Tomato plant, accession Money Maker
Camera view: bottom (45 deg); turntable rotation: 210 degrees
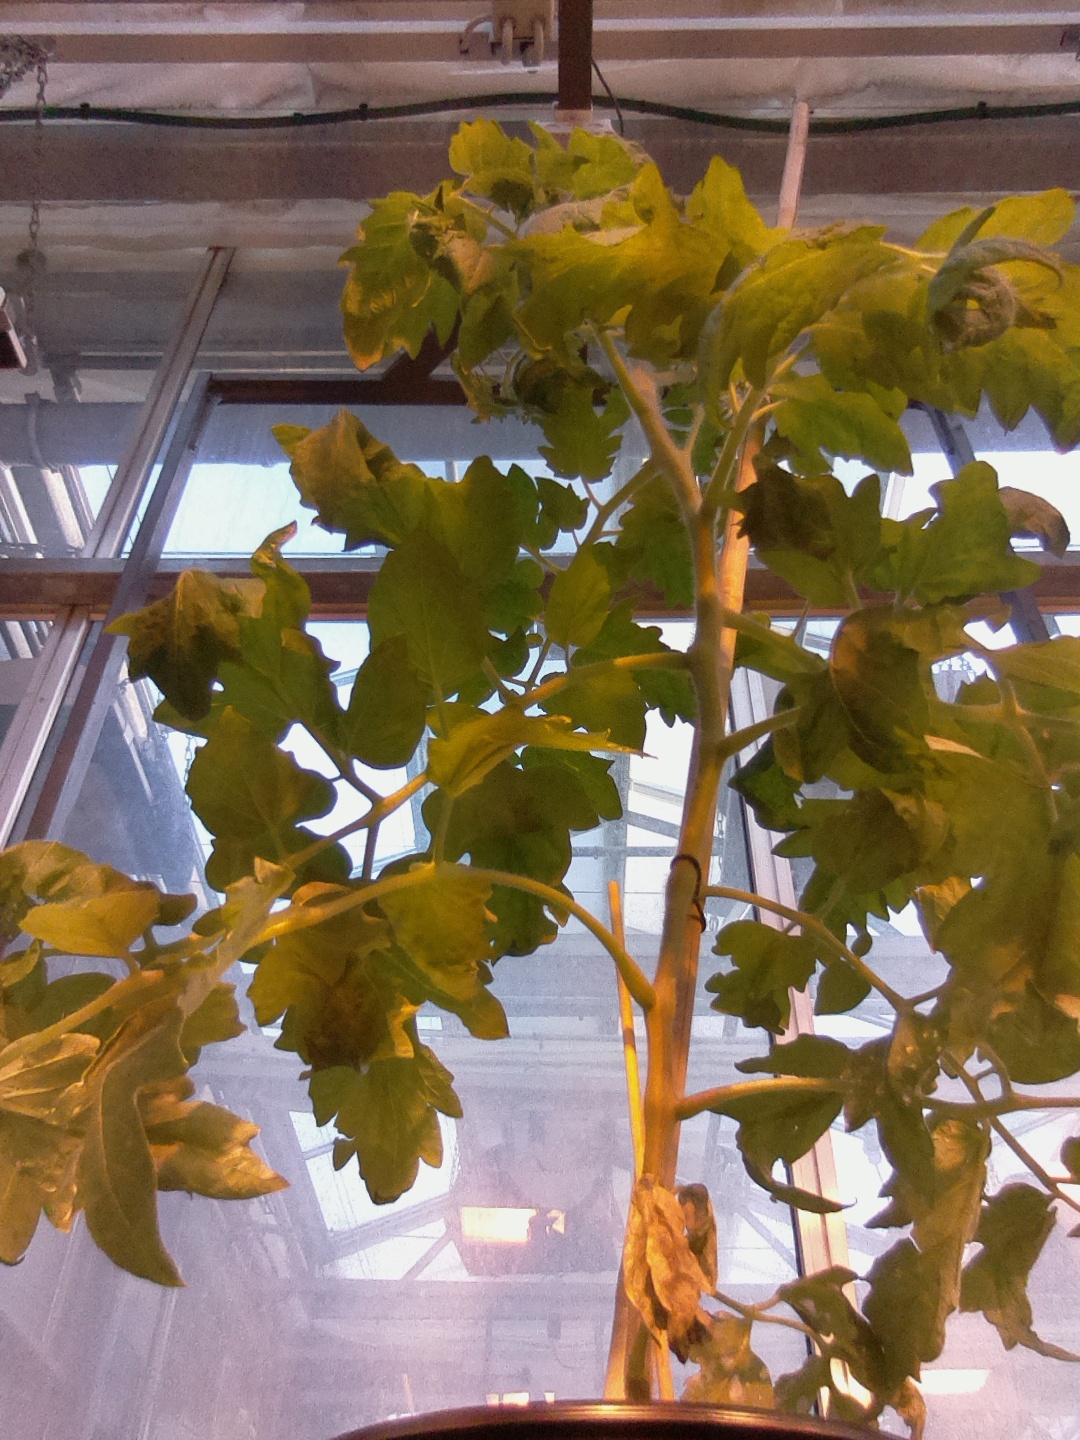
BBCH growth stage 61: 10%-20% of flowers open